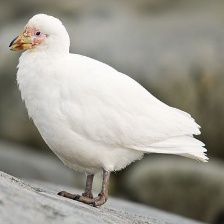
Species: SNOWY SHEATHBILL
Scientific name: CHIONIS ALBUS